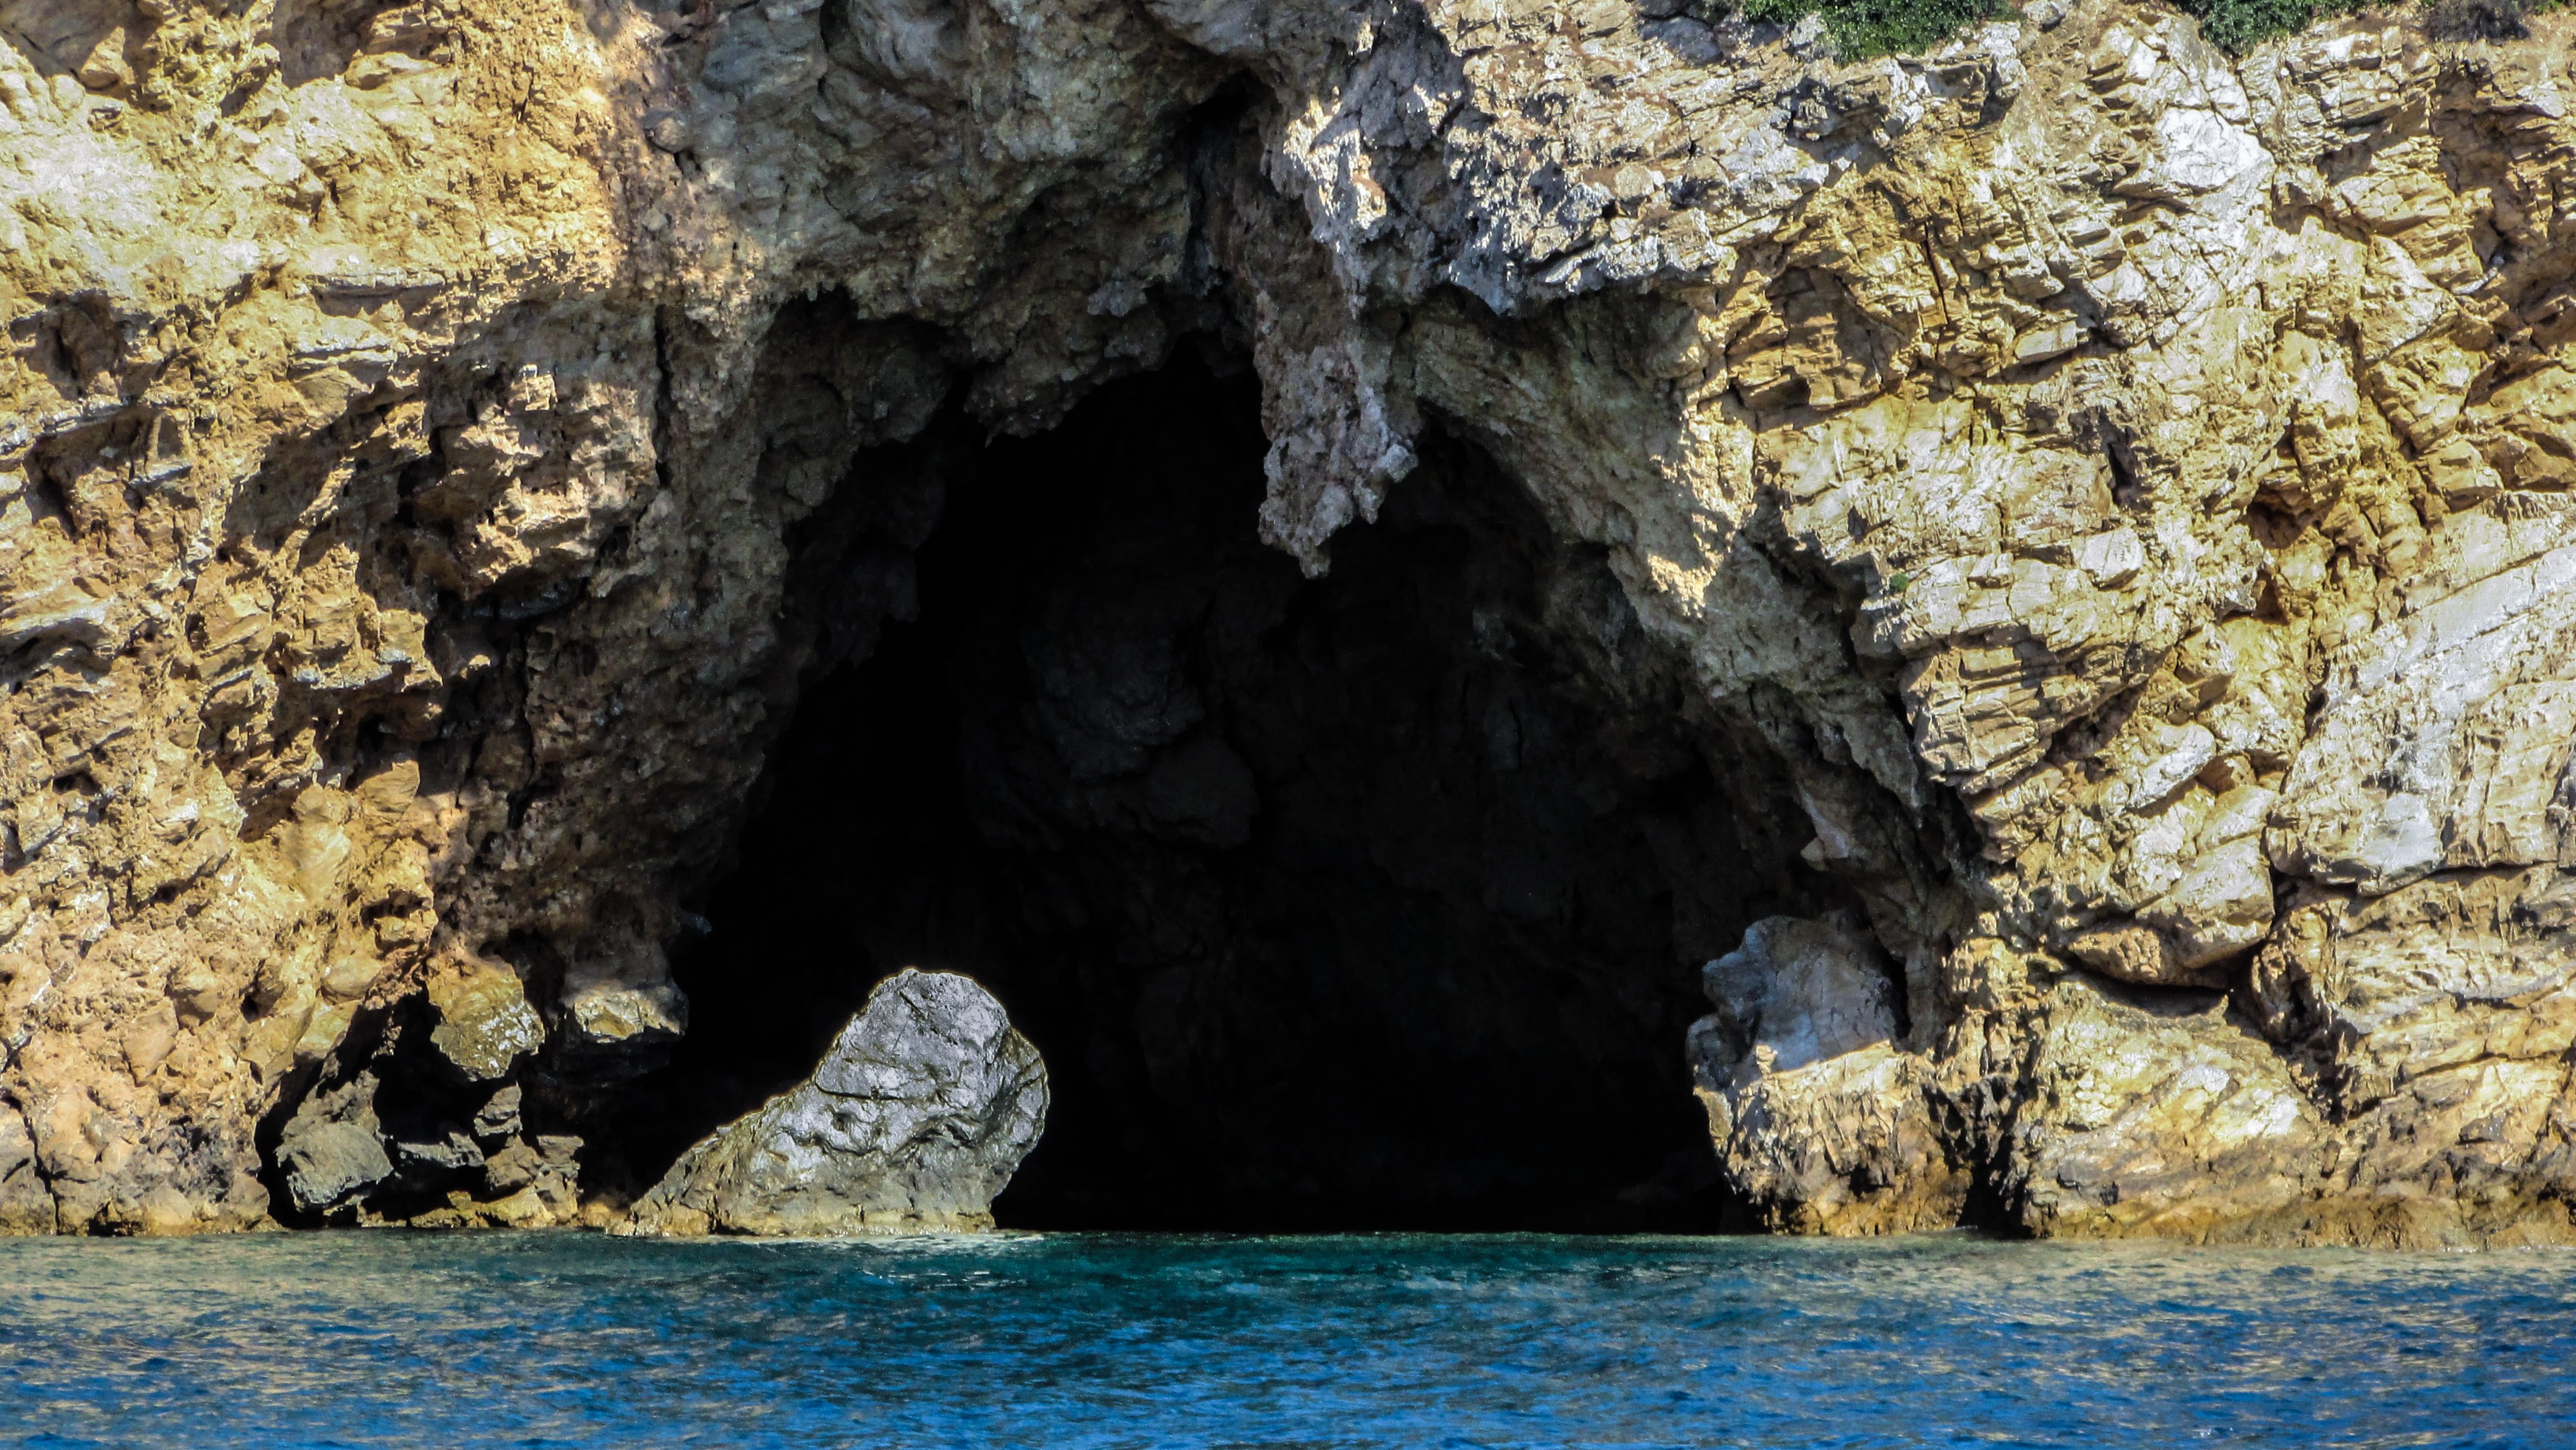
sea, nature, formation, cave, island, greece, geological, skiathos, aegean, landform, natural arch, sea cave, geographical feature, pit cave